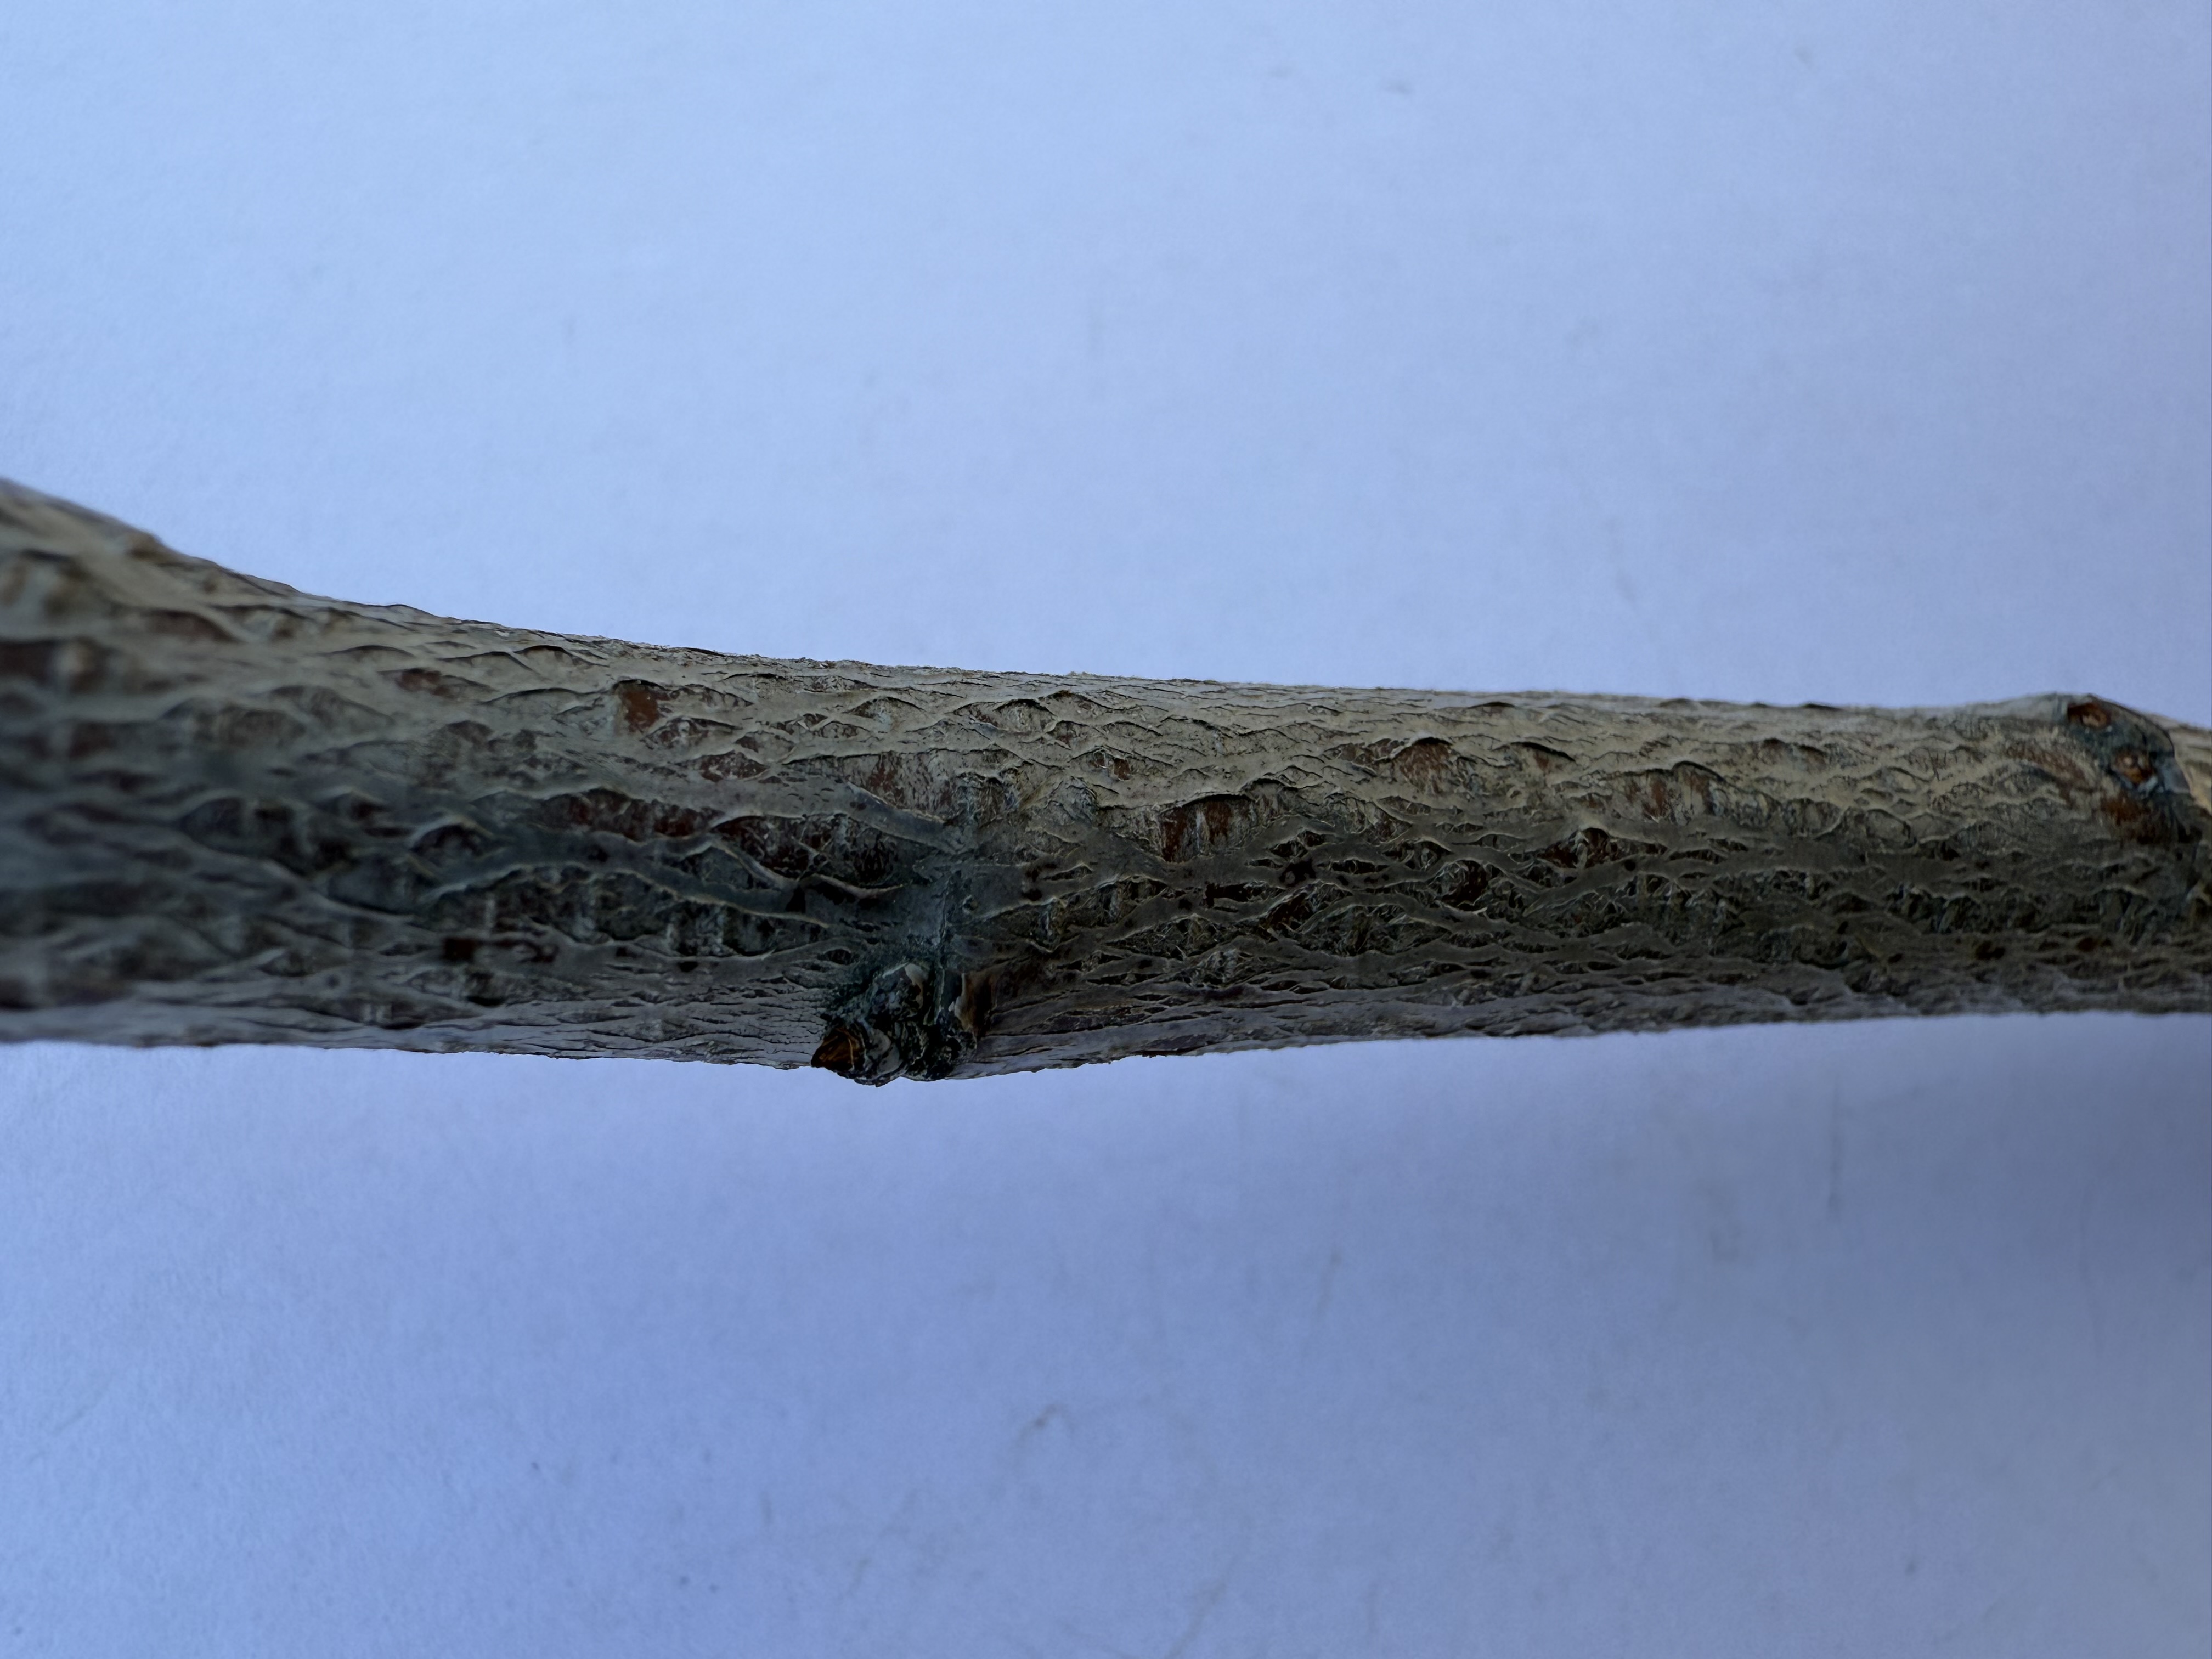
Variety: Black Diamond Plum